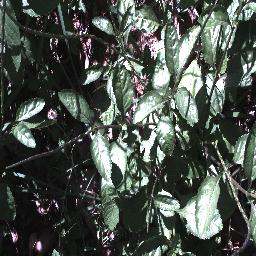
Label: snake_weed